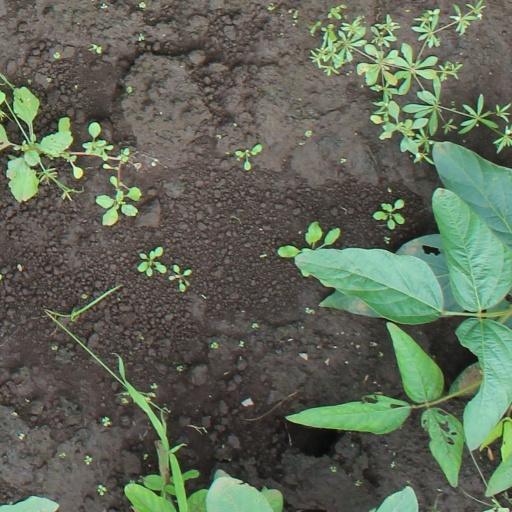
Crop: soybean